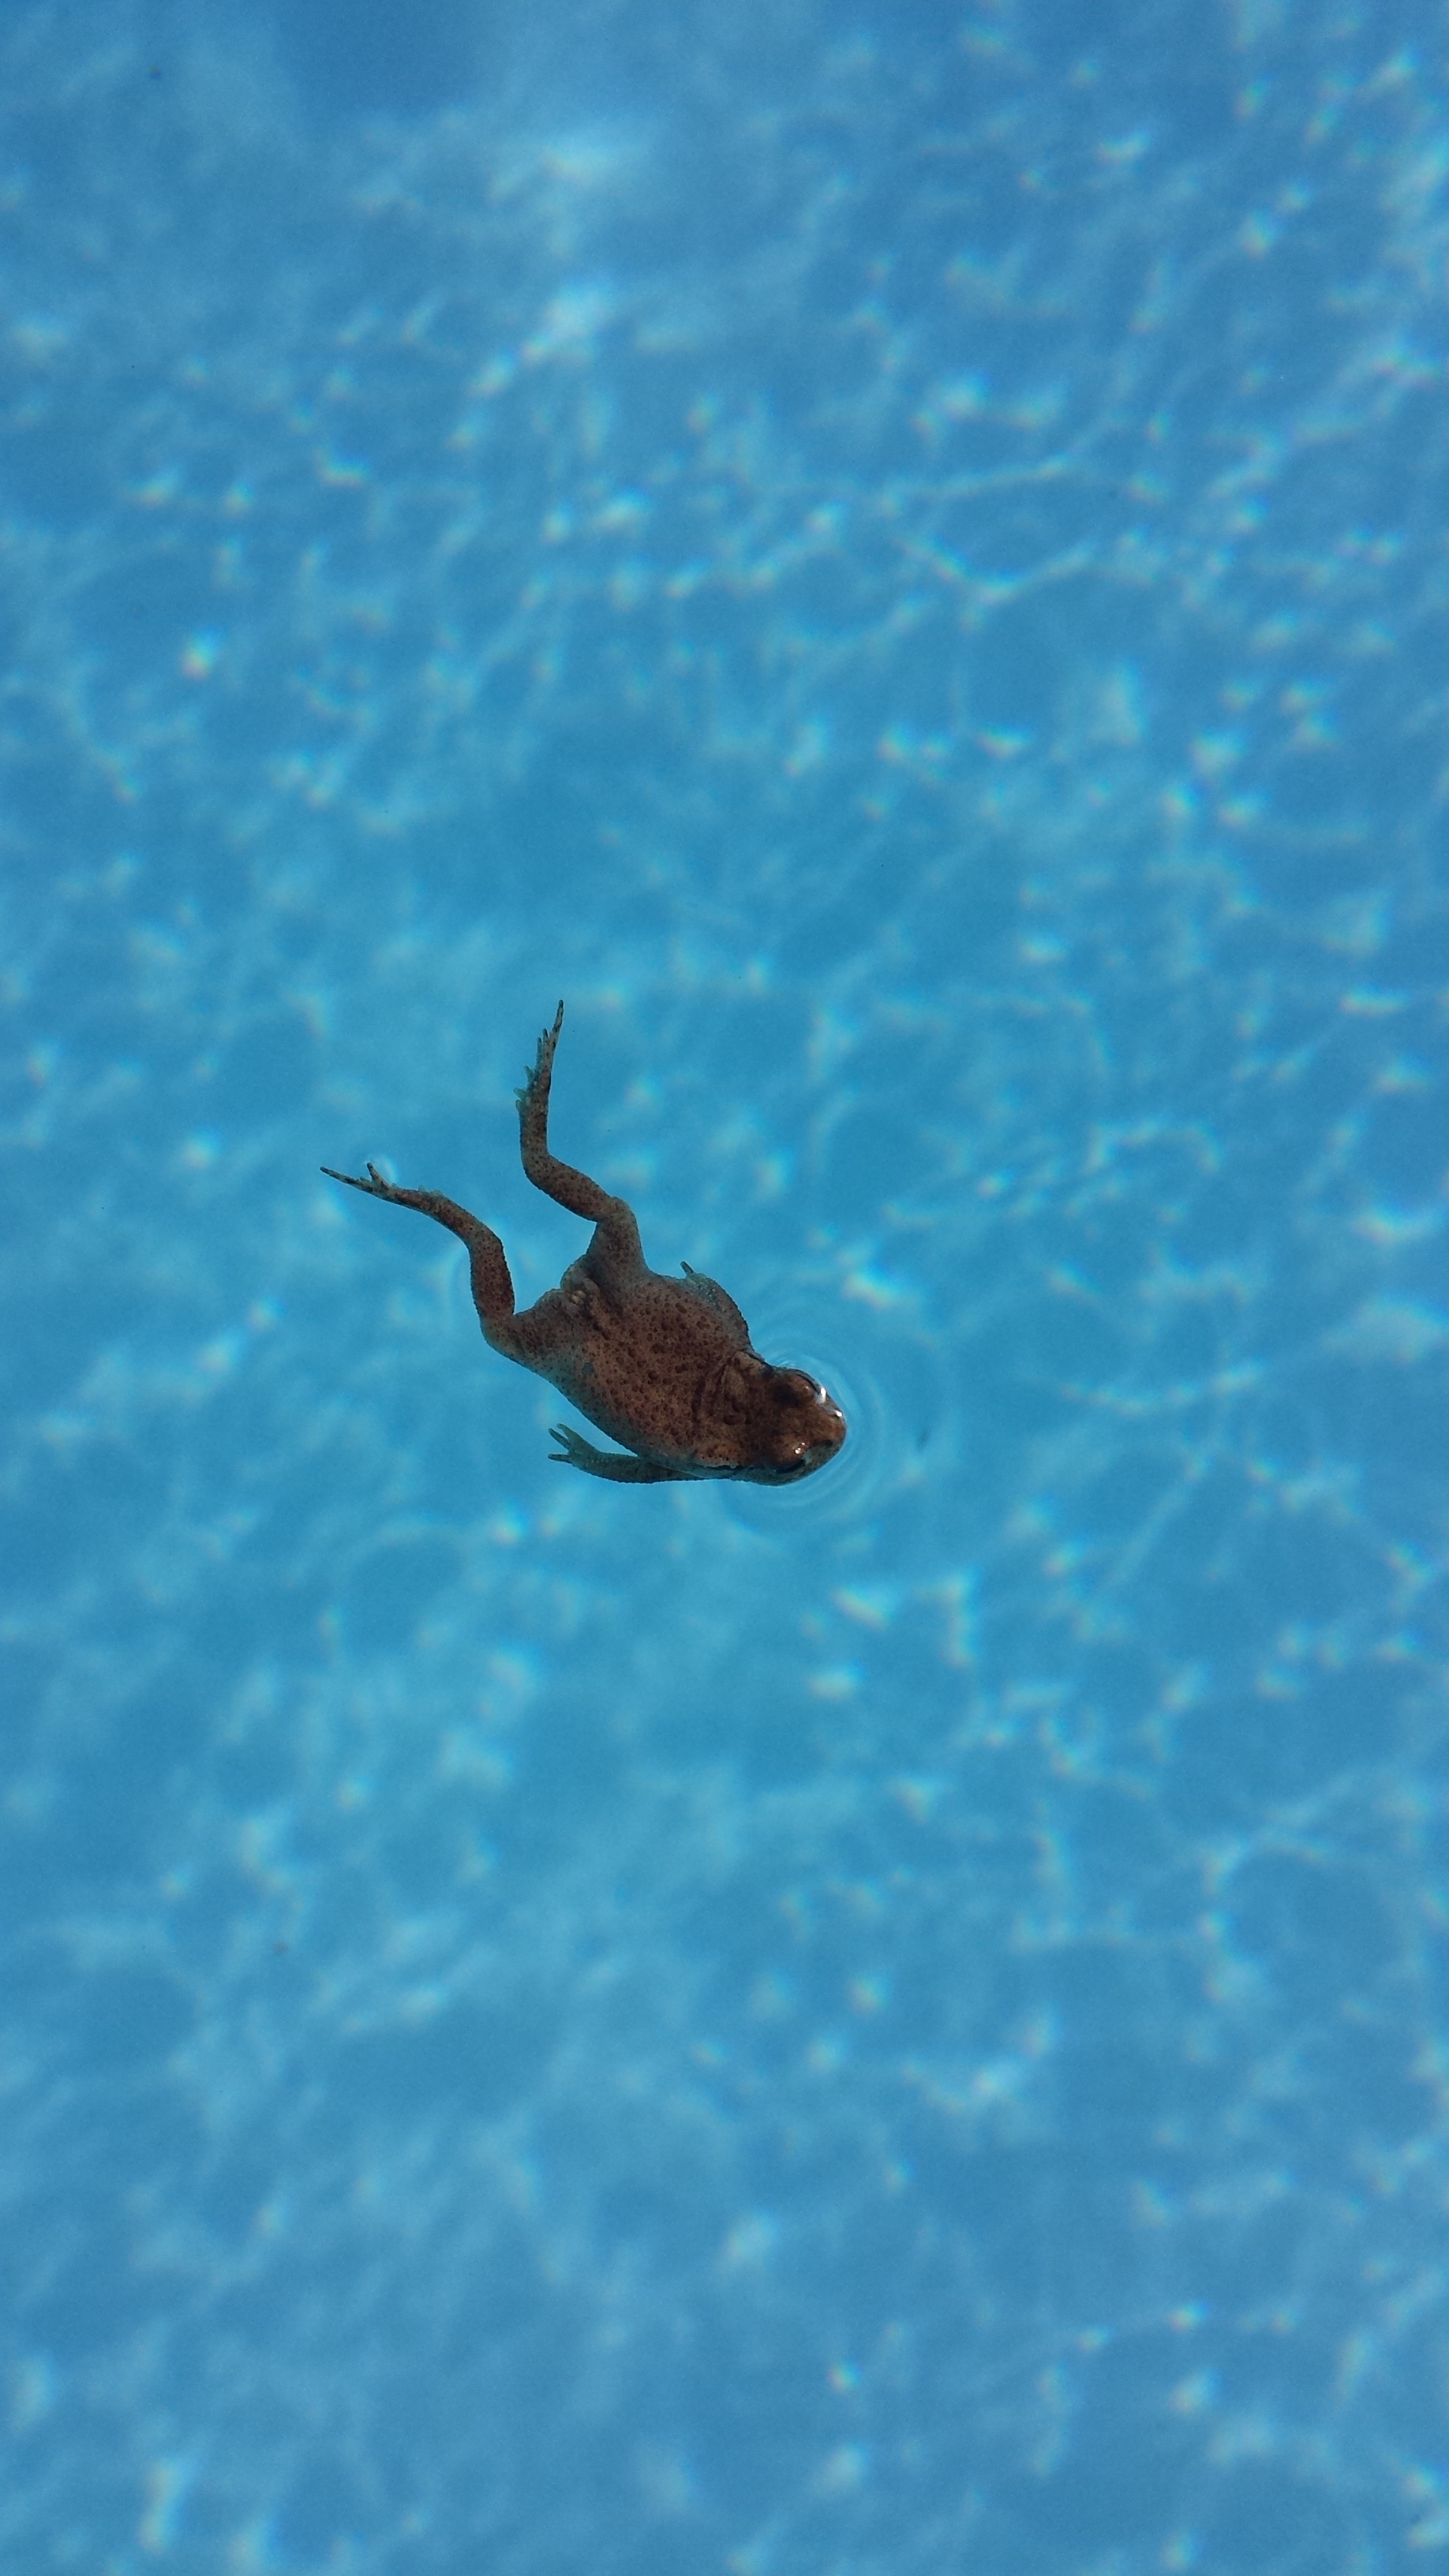
sea, nature, ocean, summer, underwater, swimming pool, biology, blue, sea turtle, frog, reptile, amphibian, swimming, animals, drown, marine biology